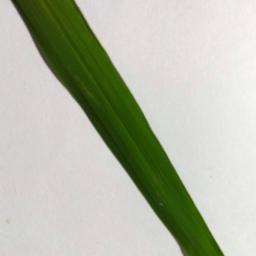
Label: Rice___Healthy